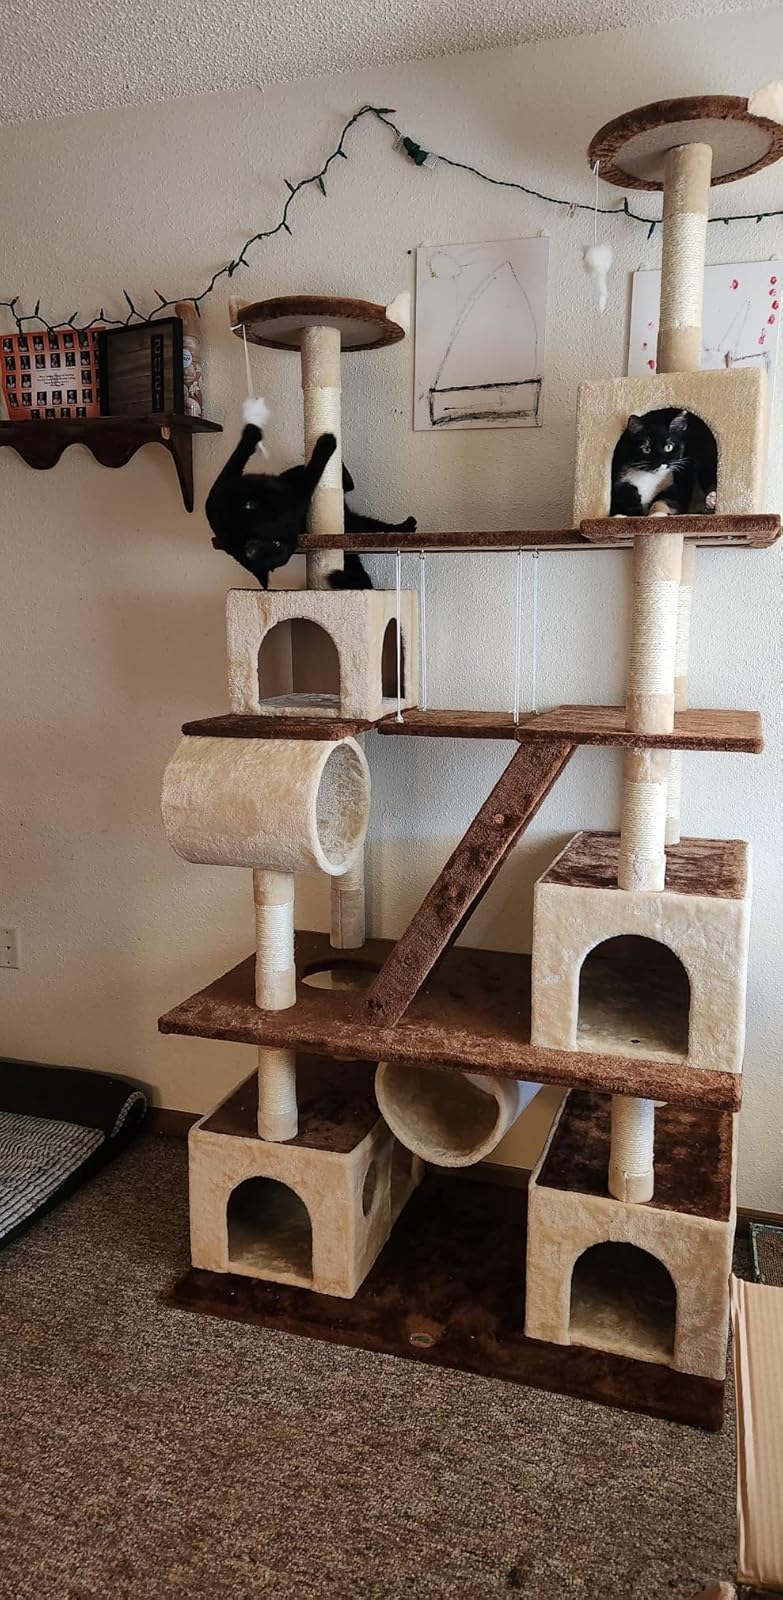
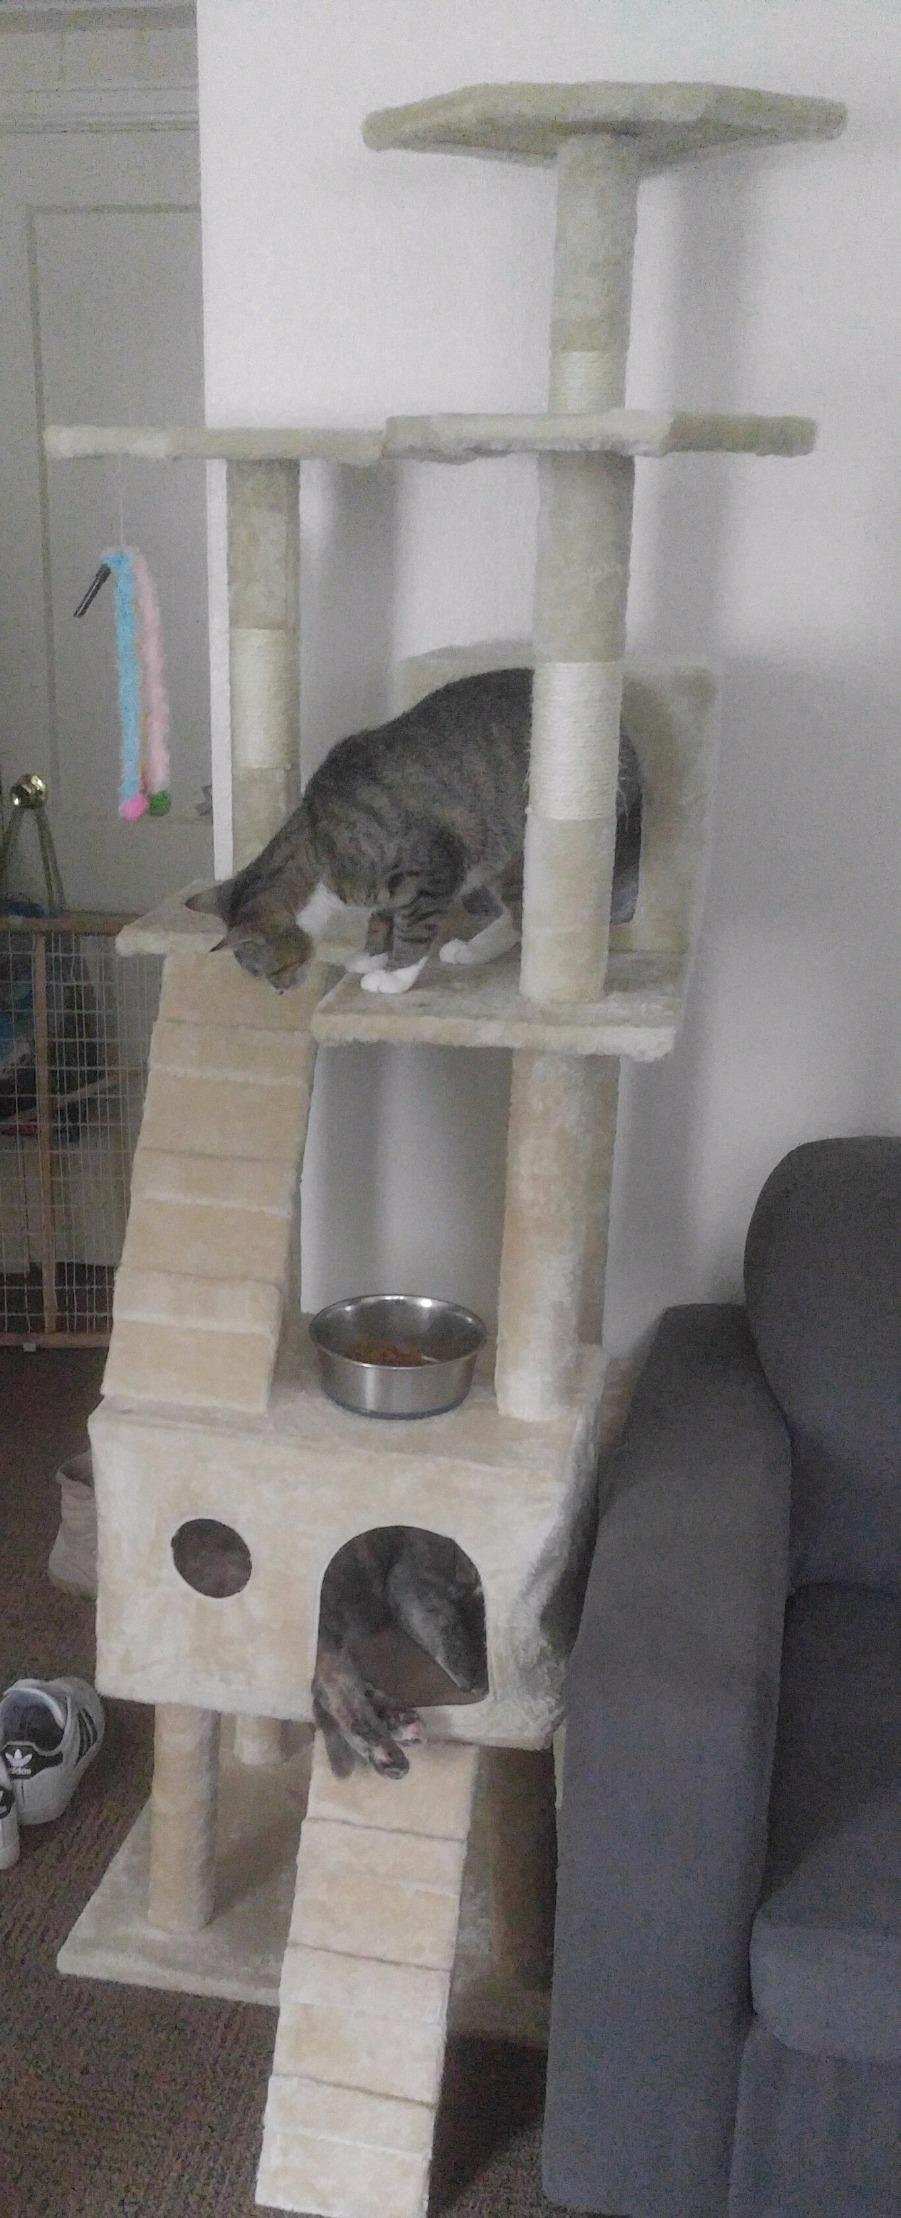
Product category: items_cat tree
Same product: no